John Reeve (actor)

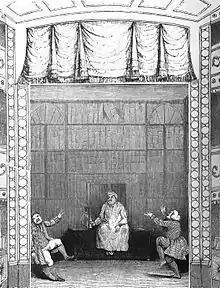
John Reeve (centre) as Bill Mattock, in "The Queer Subject" by Joseph Stirling Coyne, a part he played at the Adelphi Theatre in November 1836

It was with the Adelphi that Reeve's main triumphs in original parts were associated. After playing two years at the Queen's Theatre, he went, in 1835, to America, where he was well paid but did not win over the audience.